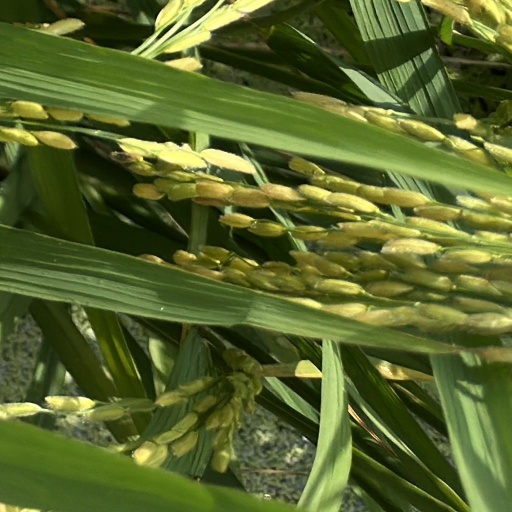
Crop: rice